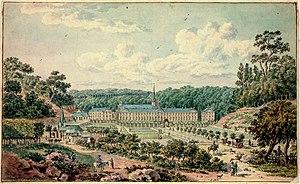
Cet article liste les abbayes prémontrées actives ou ayant existé sur le territoire français actuel. Il s'agit des abbayes de religieux de l'ordre des Prémontrés.
Prémontré est une commune française du département de l'Aisne, située dans la région des Hauts-de-France.